Craig Williams (British politician)

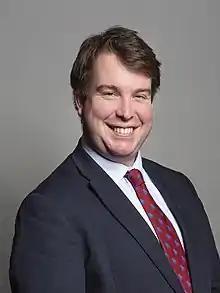
Official portrait, 2019

Alun Craig Williams (born 7 June 1985) is a British politician who was Parliamentary Private Secretary to the Prime Minister from October 2022 until June 2024. A member of the Conservative Party, he was the Member of Parliament (MP) for Cardiff North from 2015 to 2017, when he was defeated for reelection by the Labour Party's Anna McMorrin. In 2019, Williams was elected as the MP for Montgomeryshire, but lost the seat in the 2024 general election.